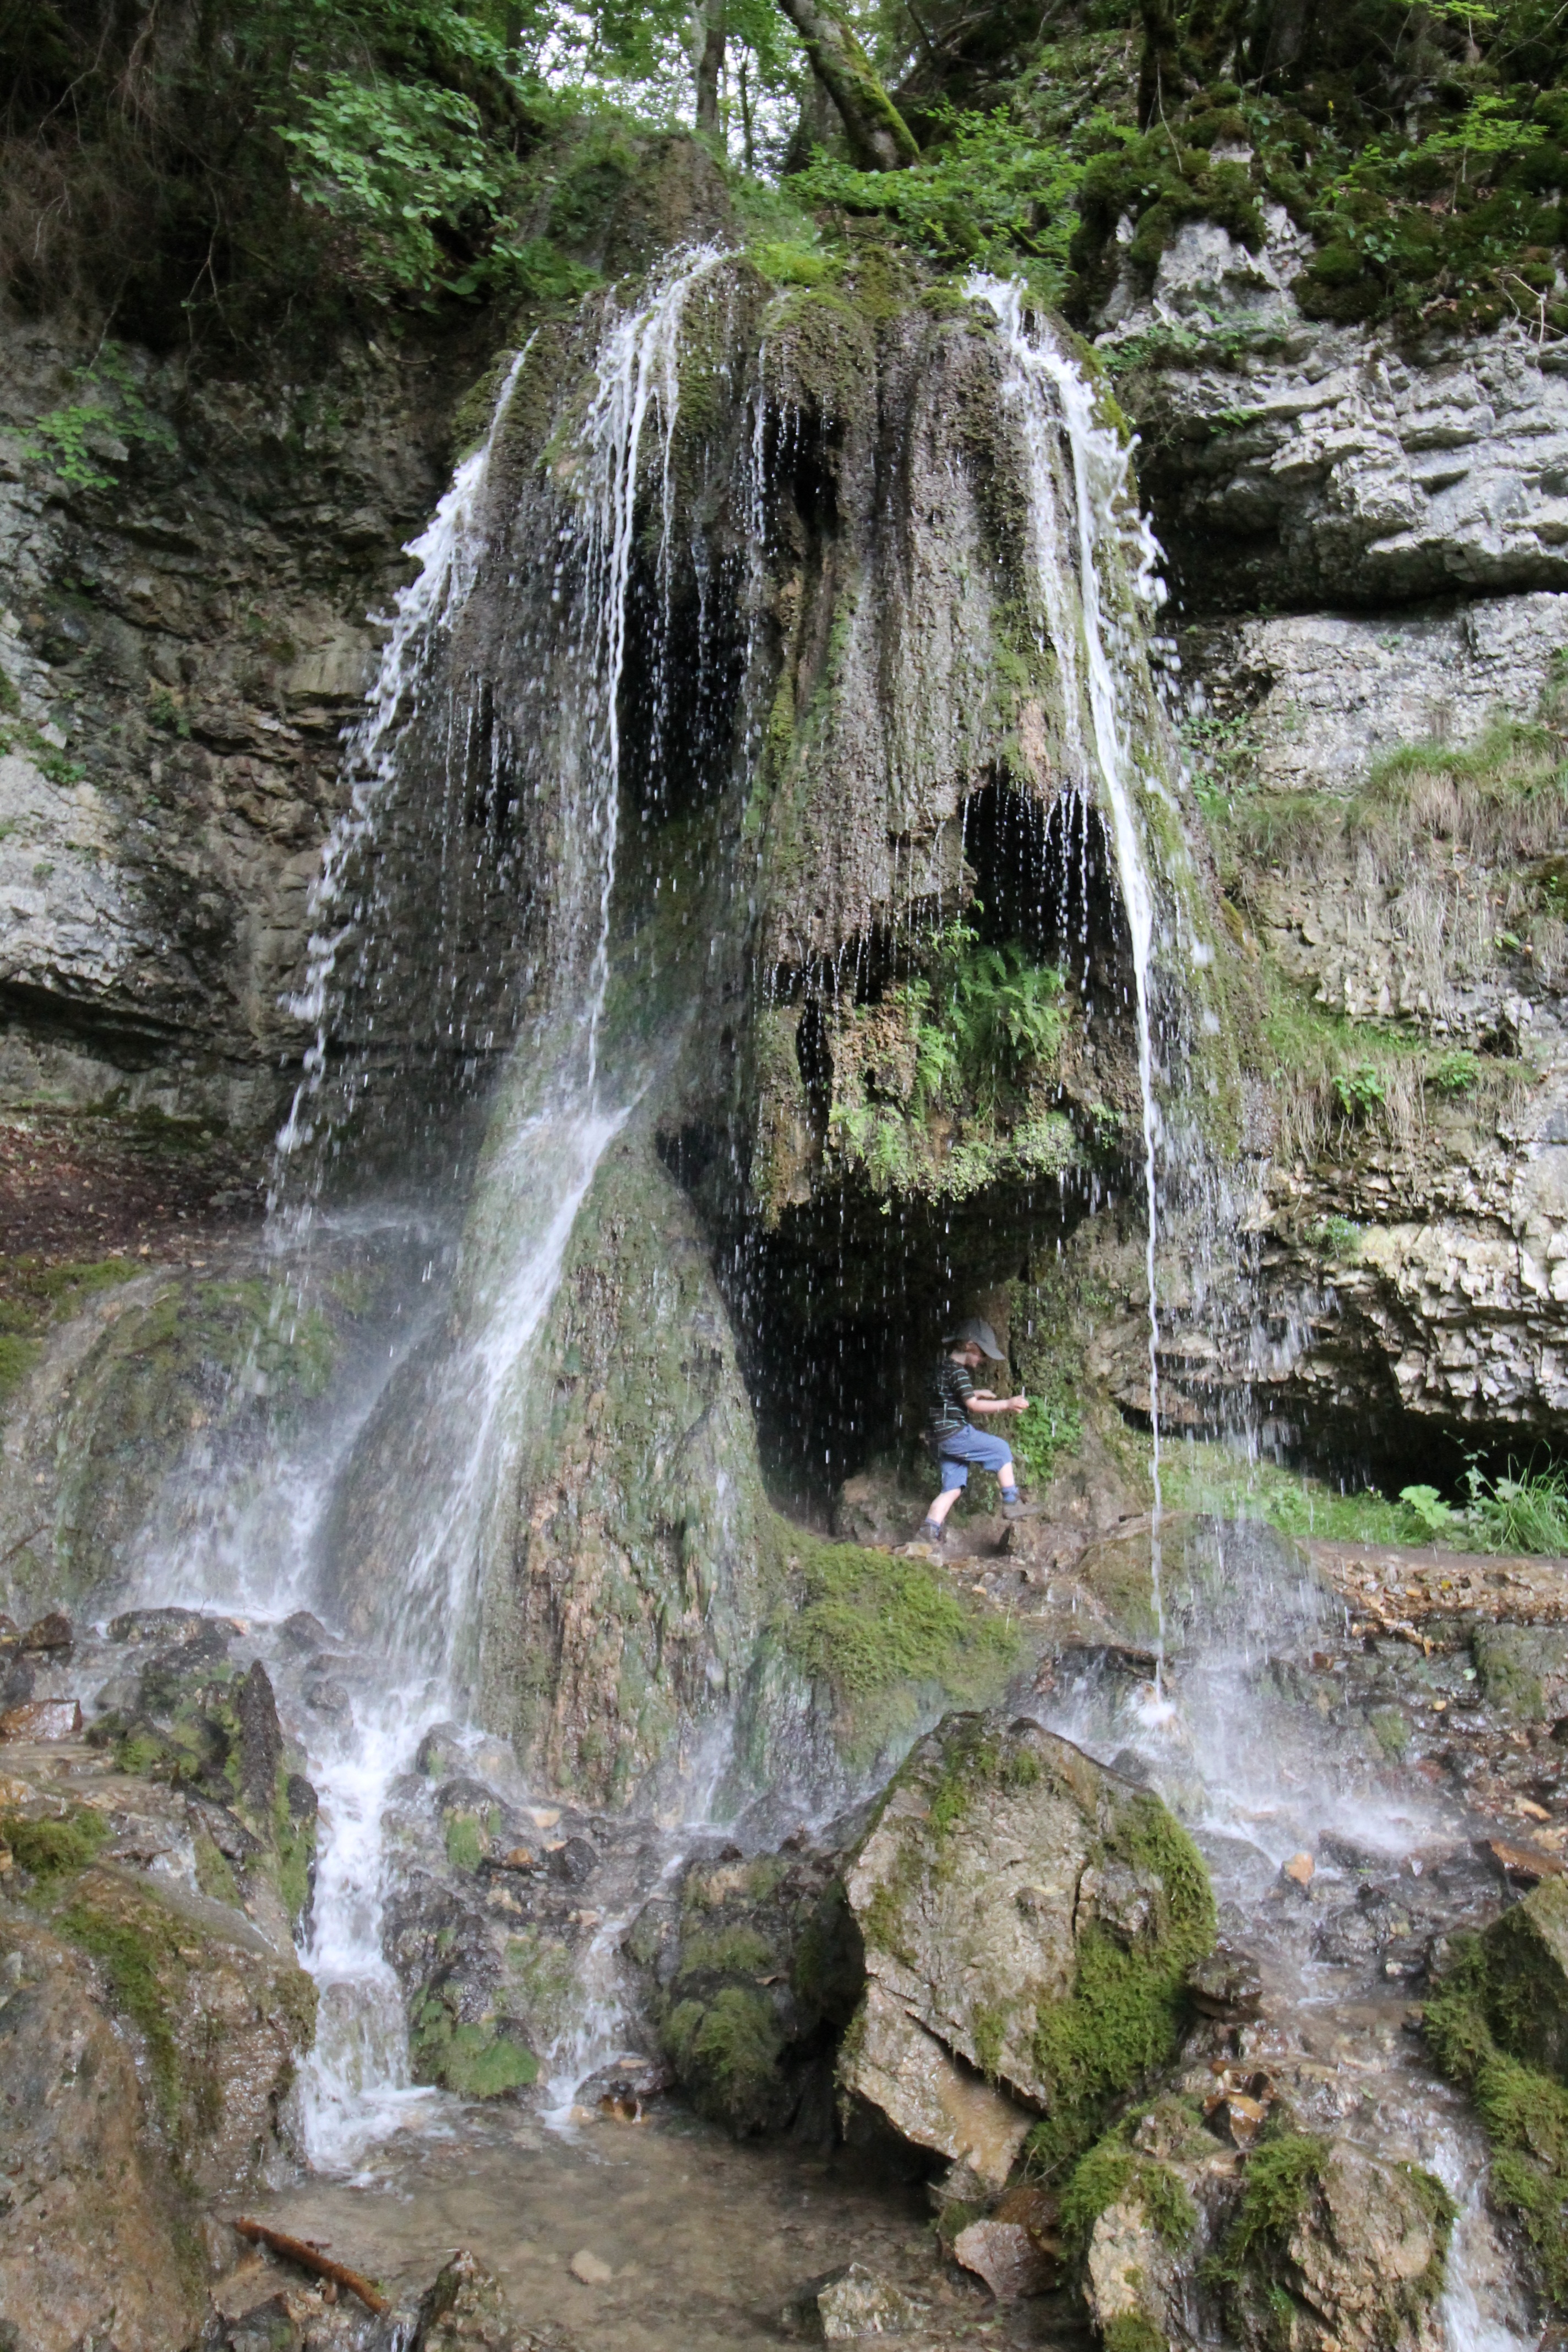
landscape, water, nature, rock, waterfall, river, stream, drip, body of water, ravine, wasserfall, water feature, watercourse, murmur, black forest, gorge trail